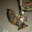
Label: cat